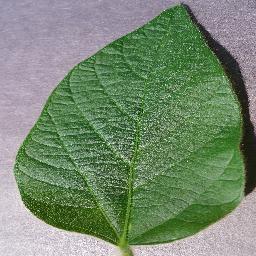
Label: Soybean___healthy